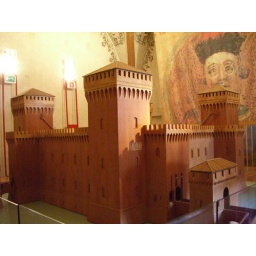
A castle in the castle. A wooden model.